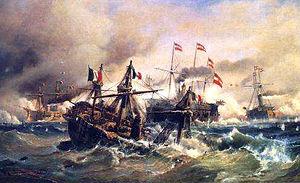
La bataille navale de Lissa met aux prises, le 20 juillet 1866, les Italiens aux Autrichiens, dans l'Adriatique, au large de l'île de Lissa ou Vis aujourd'hui en Croatie. Même si elle n'a pas eu beaucoup d'effet sur l'issue du conflit dans lequel elle s'inscrit, elle fait date comme étant la première bataille de l'histoire mettant aux prises deux escadres de cuirassés, et a donc une grande influence sur l'évolution de la pensée navale mondiale.
Ceci est une liste de conflits en Europe en ordre chronologique, comprenant les guerres entre nations européennes, les guerres civiles au sein des nations européennes, les guerres entre une nation européenne et une nation non-européenne dont le champ de bataille est situé en Europe, les invasions des nations européennes et les révoltes ou insurrections au sein des nations européennes.